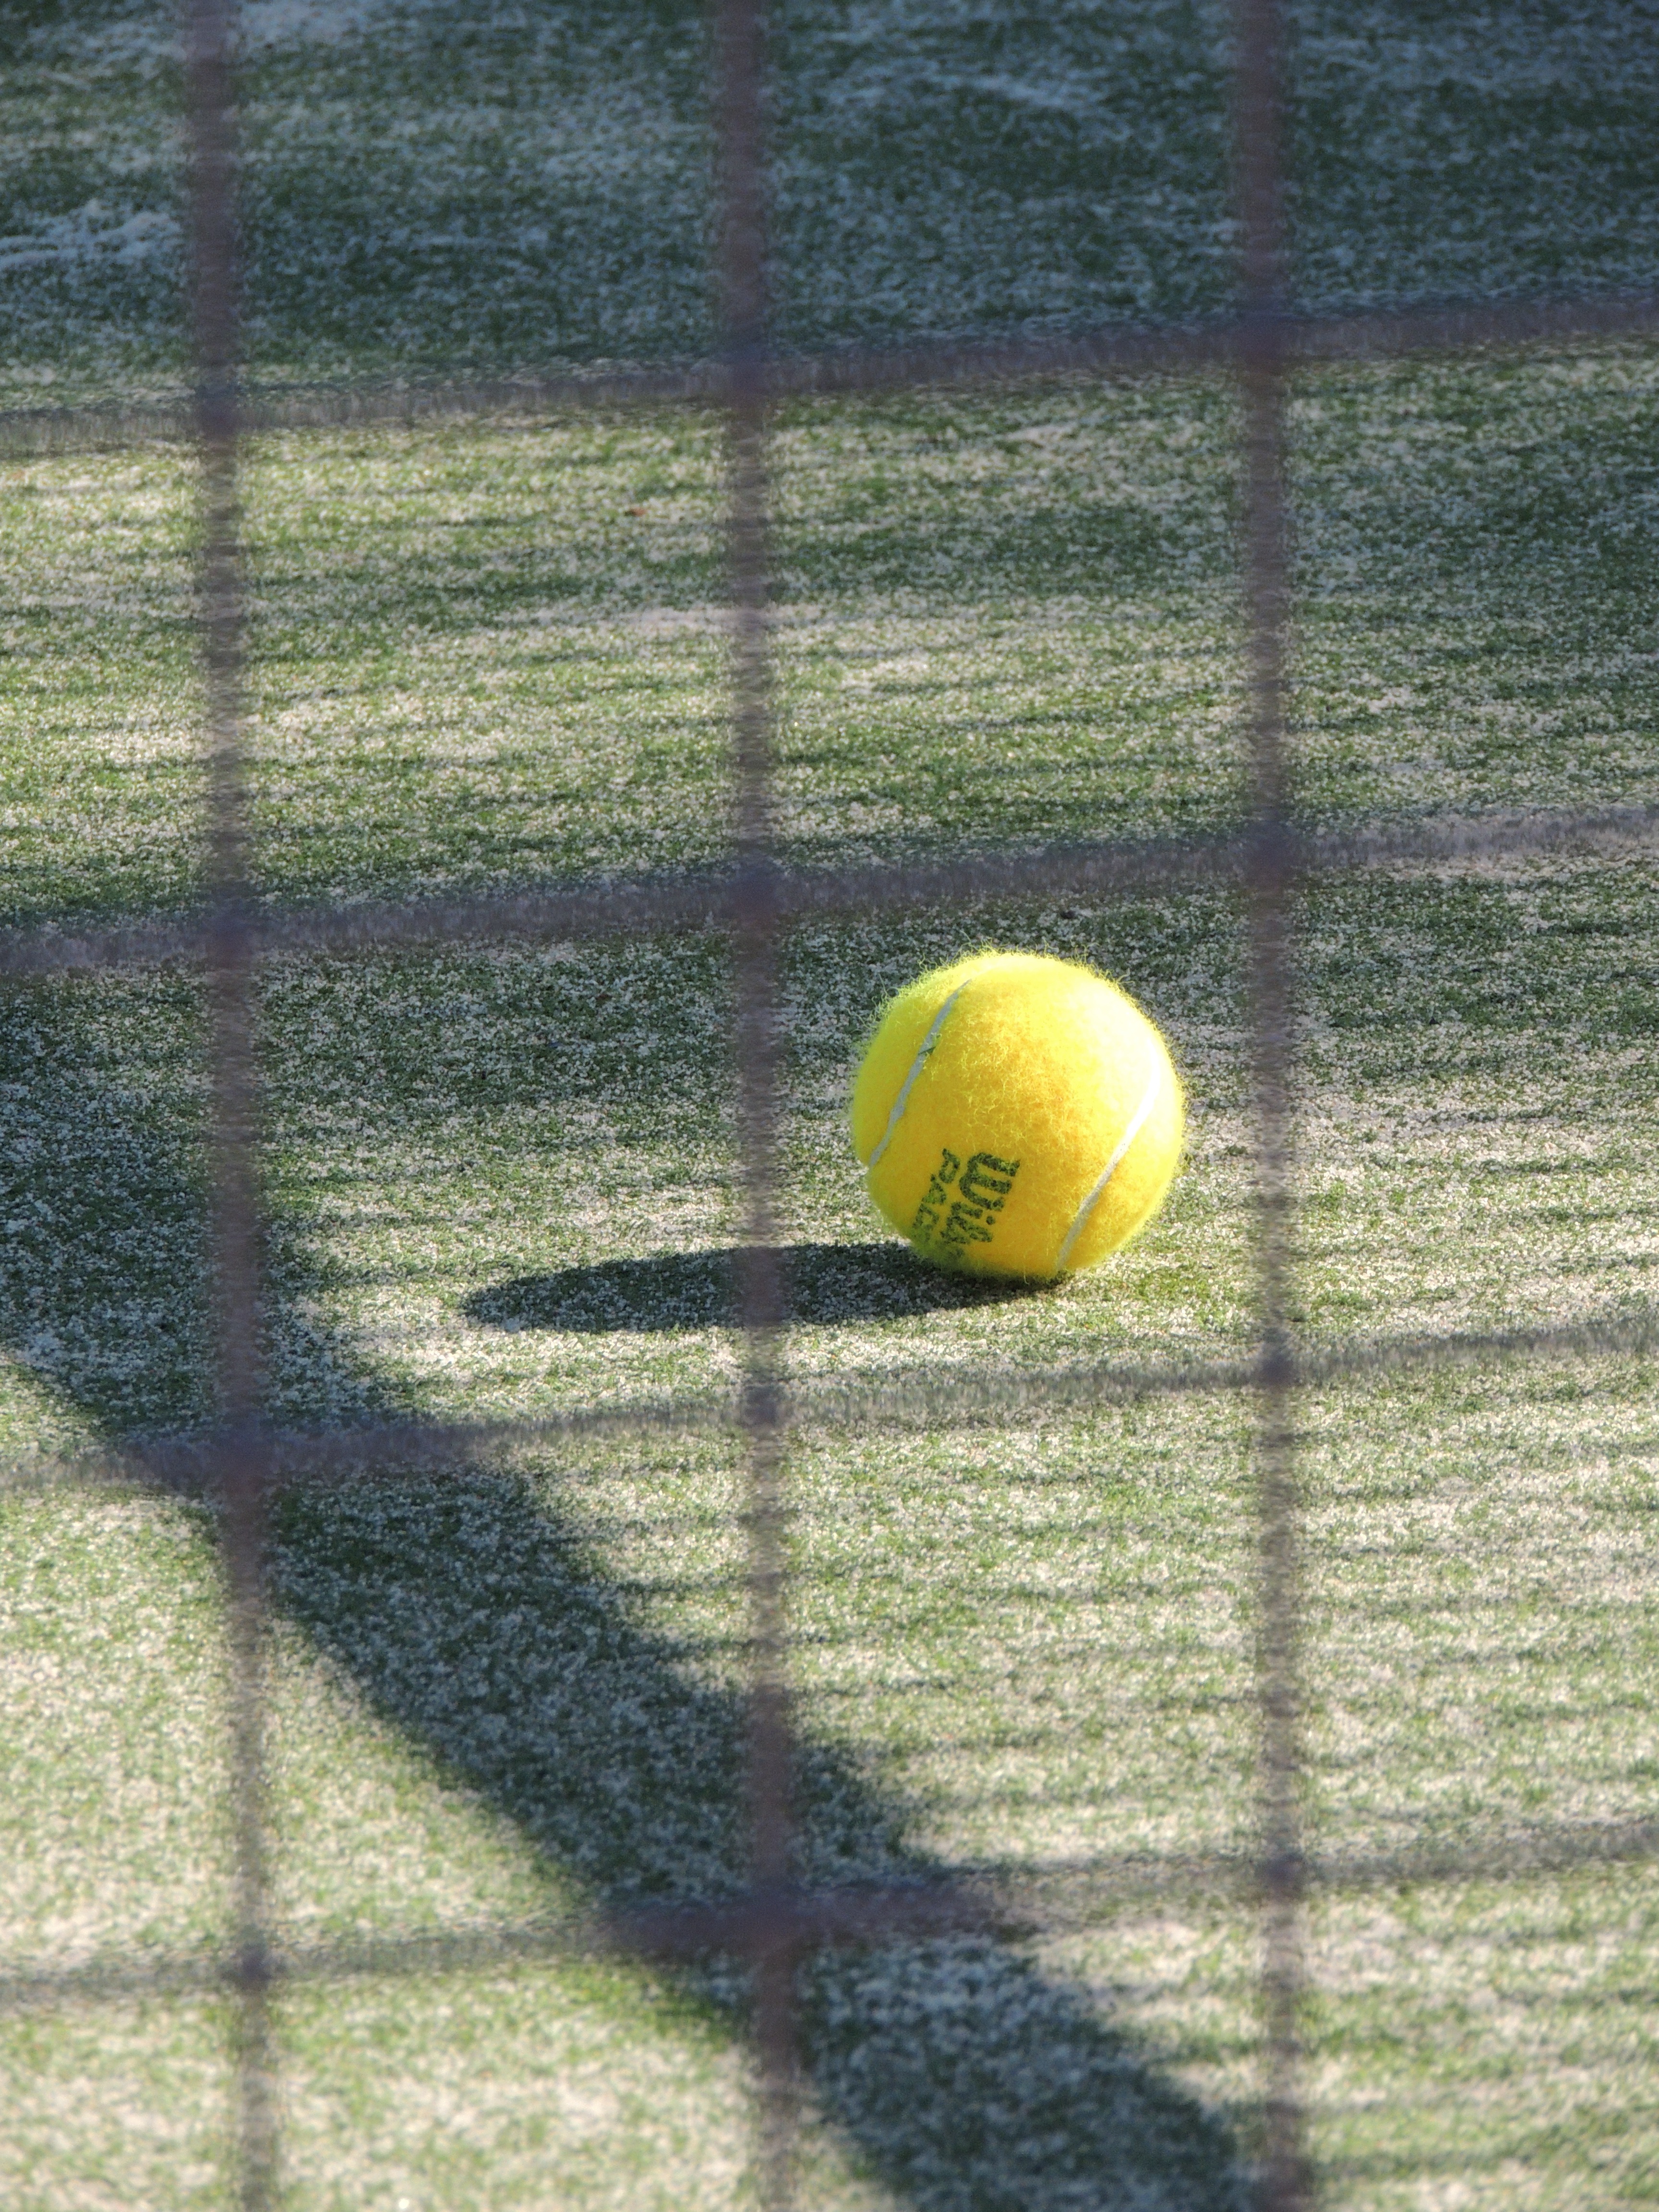
grass, sport, game, green, soccer, player, sports equipment, tennis, sports, net, ball, court, kick, tennis ball